MJ (Marvel Cinematic Universe)

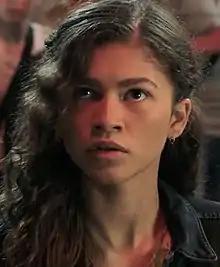
MJ in "" (2019)

Michelle Jones-Watson, most commonly known as MJ, is a fictional character portrayed by Zendaya in the Marvel Cinematic Universe (MCU) film franchise, an original character within the media franchise that pays homage to Mary Jane "MJ" Watson, a recurring love interest of Spider-Man in comic books and various media.